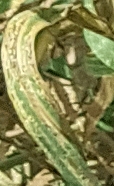
Label: Wheat___Yellow_Rust